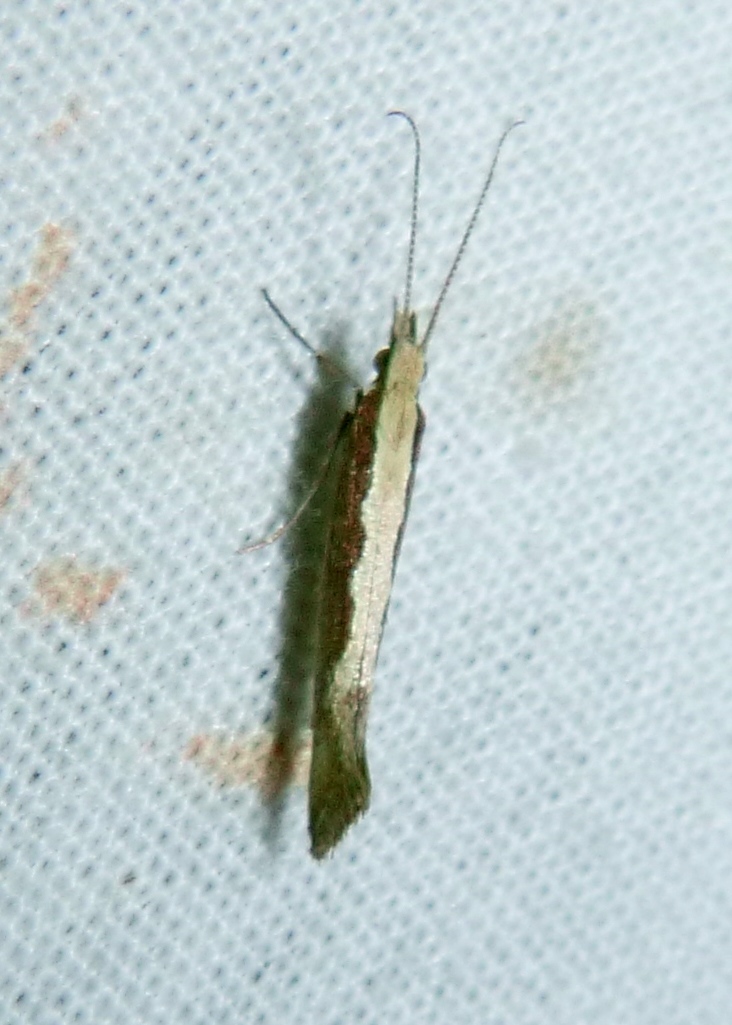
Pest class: diamondback_moth